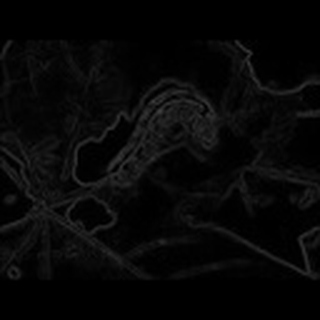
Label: cotton_army_worm